Trevor Stephan

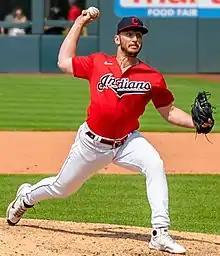
Stephan with the Cleveland Indians in 2021

Trevor Richard Stephan (born November 25, 1995) is an American professional baseball pitcher for the Cleveland Guardians of Major League Baseball (MLB). Stephan played college baseball for Hill College and the University of Arkansas.